Universal Camouflage Pattern

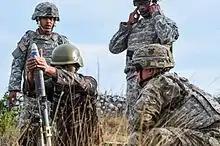
U.S. soldiers in May 2017 wearing the ACU in UCP

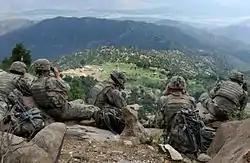
U.S. Army soldiers in May 2006, wearing the Universal Camouflage Pattern in Kunar Province, Afghanistan

In 2003, the patterns were then modified and tested alongside a "Contractor-Developed Mod" pattern, Scorpion, developed in conjunction with Crye Precision. Phase II's near-infrared nighttime testing determined that black, medium gray, and medium tan were the only colors that gave acceptable performance.